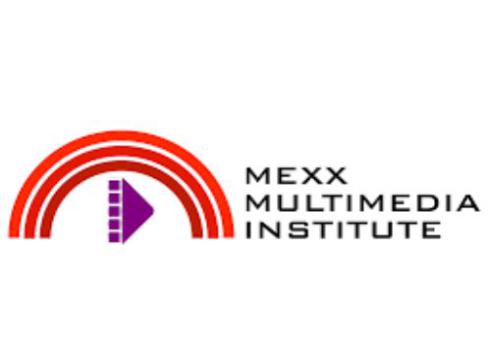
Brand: mexx
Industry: Clothes